89th Indiana Infantry Regiment

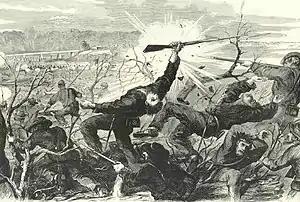
Battle of Munfordville as illustrated - in Harper's Weekly

On September 2, 1862, the 89th Indiana Regiment was sent to reinforce the Federal garrison at Munfordville, Kentucky. Upon reaching their destination, they were stationed to guard the railroad bridge across the Green River. On September 14, 1862, the 89th would see their first battle, which would become known as the Battle of Munfordville. They were attacked by the Confederate Army of Mississippi under Gen. Braxton Bragg. The 89th were driven within their fortifications and held off two major Confederate charges on the garrison. The Confederate Army began to conduct siege operations on September 15 and by September 16 had surrounded the smaller Union force, planting artillery on every hill lying around the fortification. The Confederates demanded surrender from Commander of the Union garrison Col. John T. Wilder, who was escorted under a flag of truce. Confederate Maj. Gen. Simon B. Buckner escorted him to view the strength of the Confederates, which convinced him that any attempt at fighting would only be a waste of life. On September 17, the entire Union force surrendered and was immediately paroled and sent towards General Buell's Army of the Ohio.